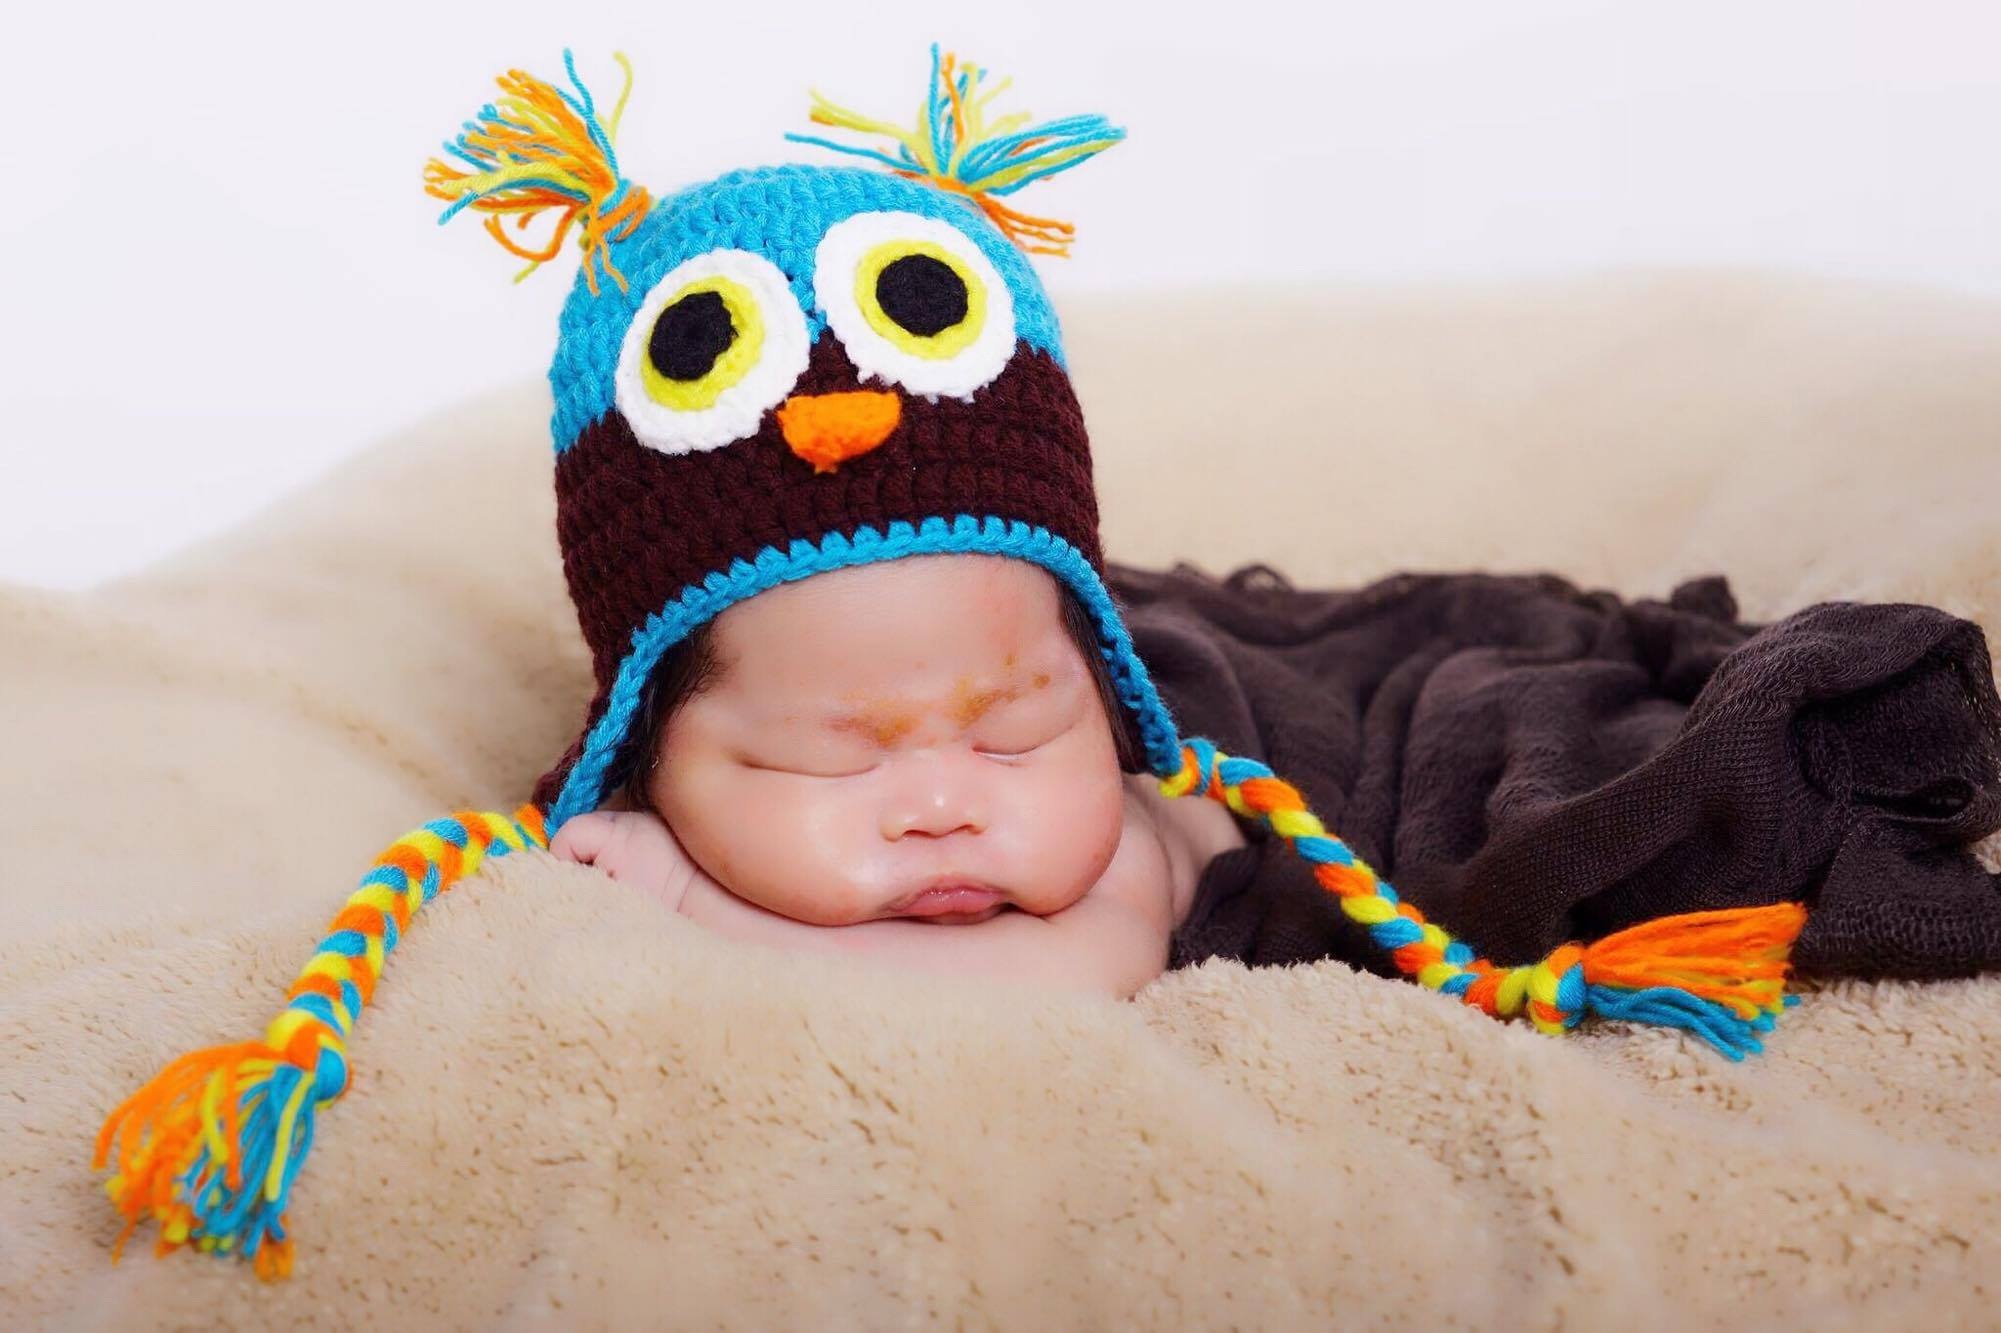
boy, sleeping, color, child, hat, blue, clothing, toy, owl, baby, crochet, art, infant, toddler, head, skin, funny, knitted, thai, stuffed toy